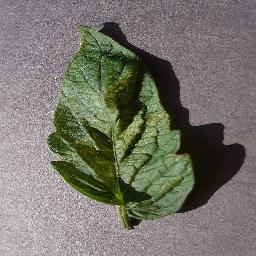
Label: Tomato___Spider_mites Two-spotted_spider_mite